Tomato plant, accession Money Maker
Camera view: vertical (180 deg); turntable rotation: 30 degrees
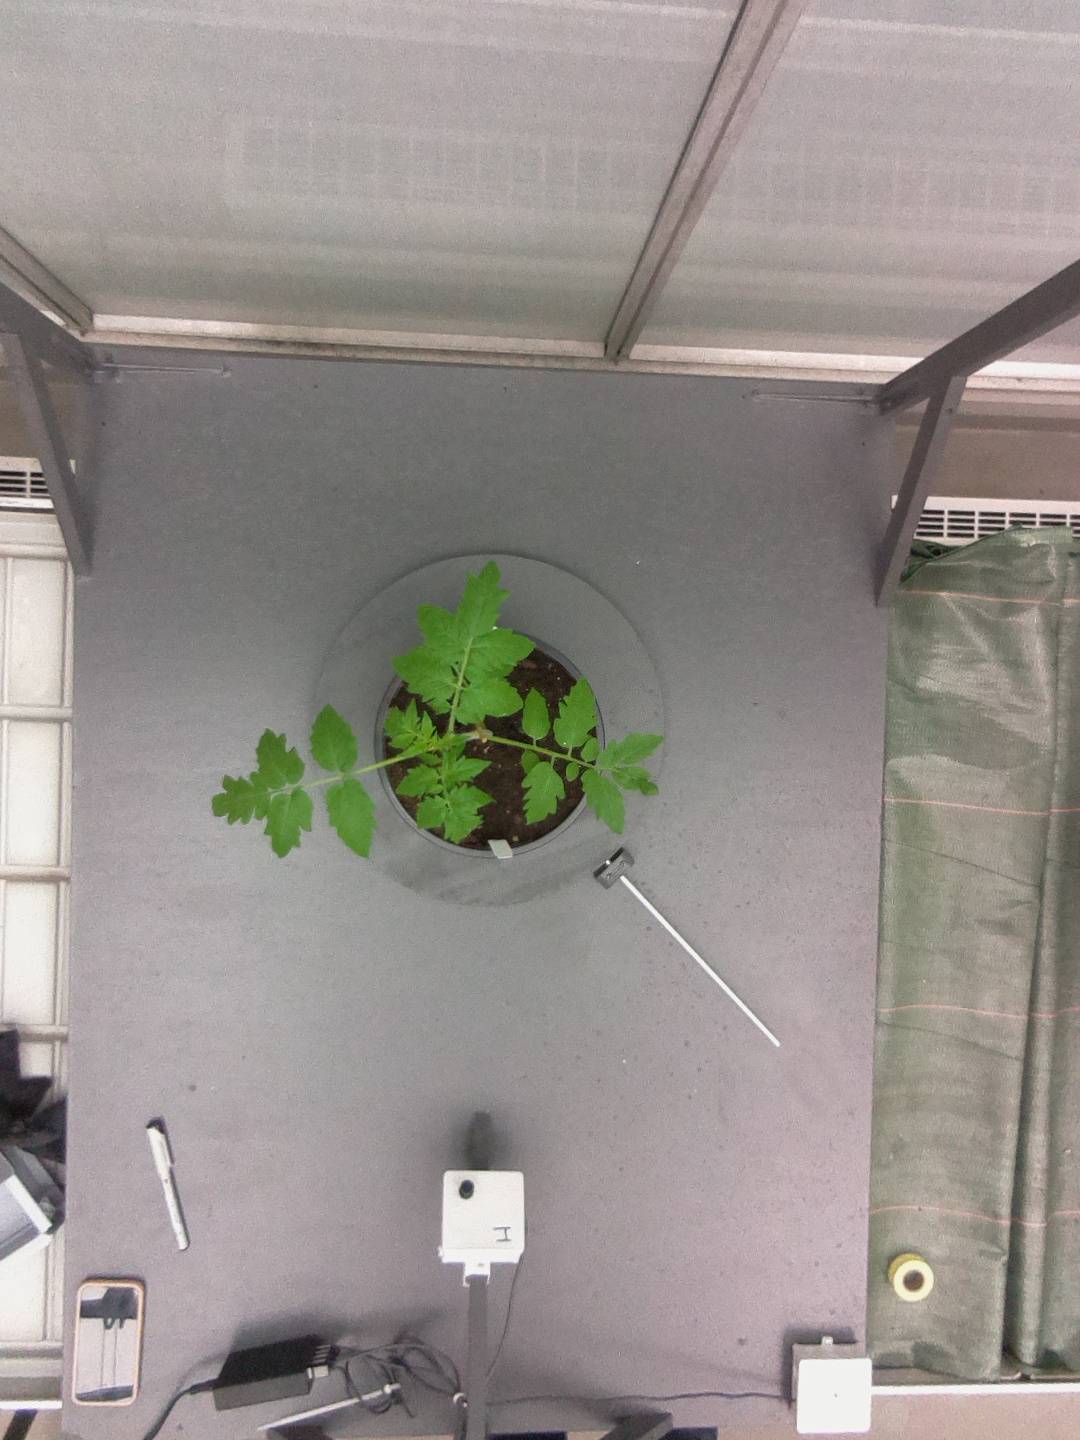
BBCH growth stage 13: 6 of true leaves visible